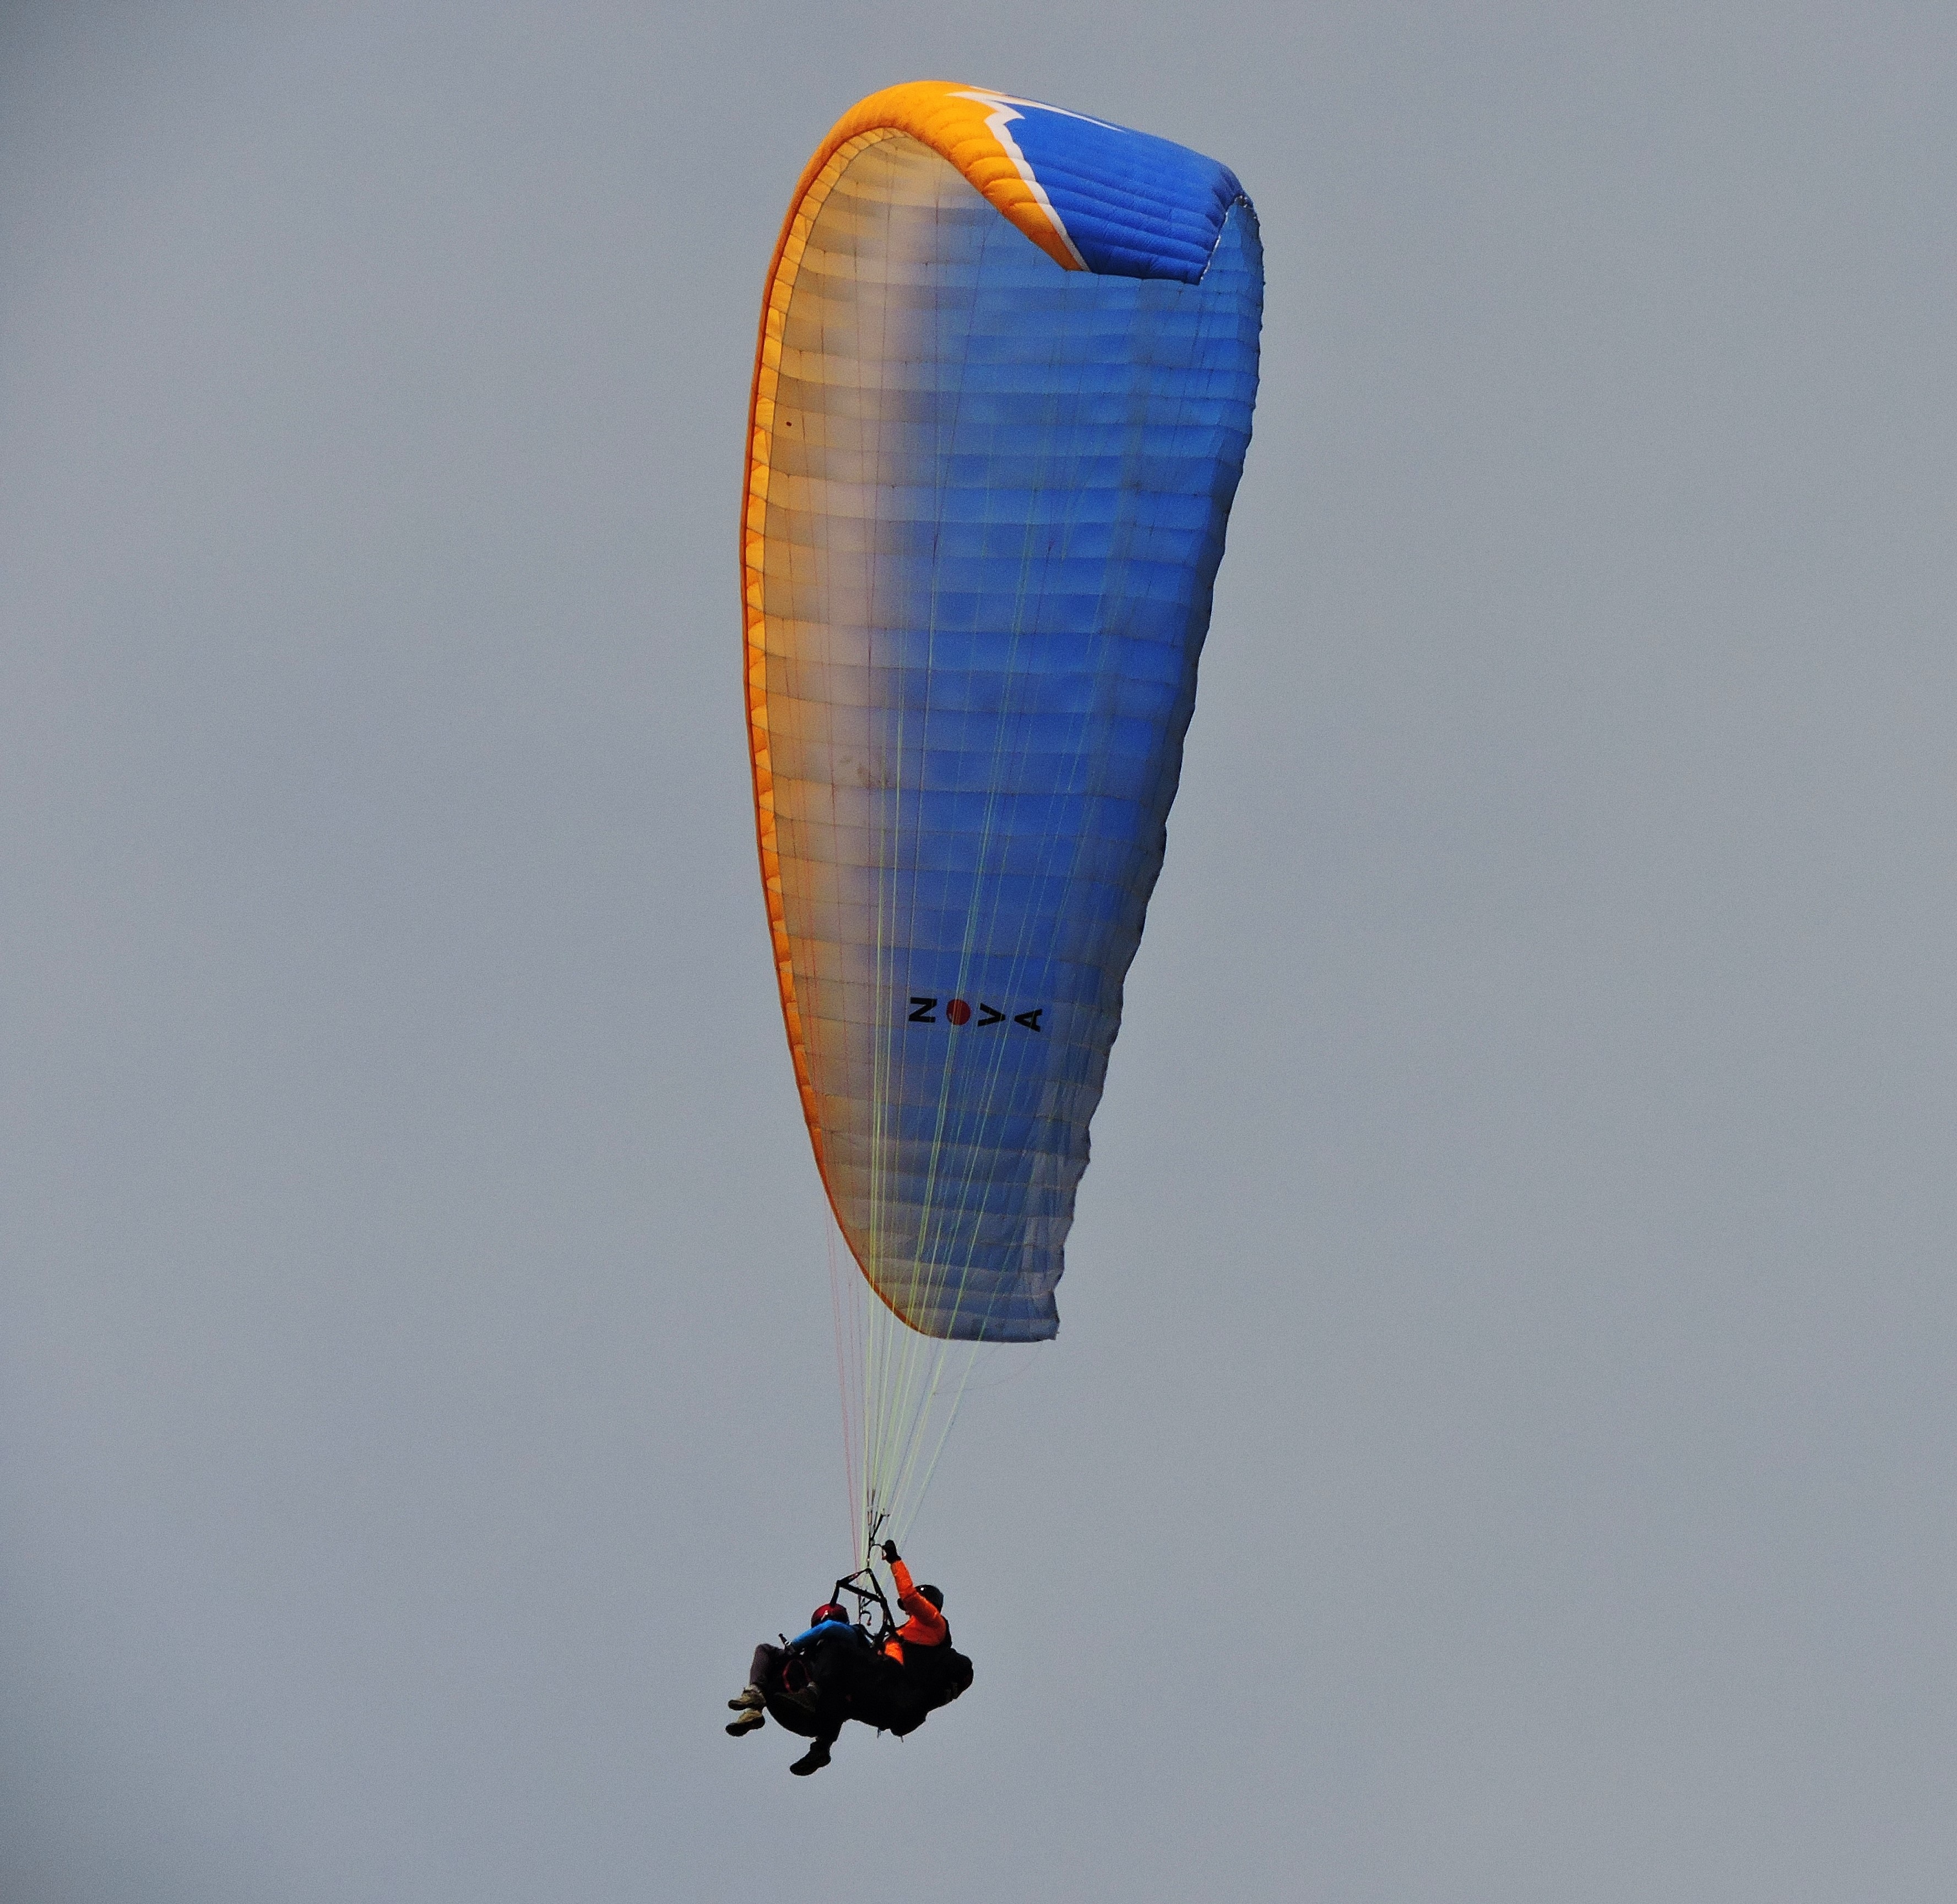
wing, sky, sport, summer, blue, colorful, extreme sport, toy, parachute, paragliding, paraglide, activity, fun, sports, tandem, air sports, atmosphere of earth